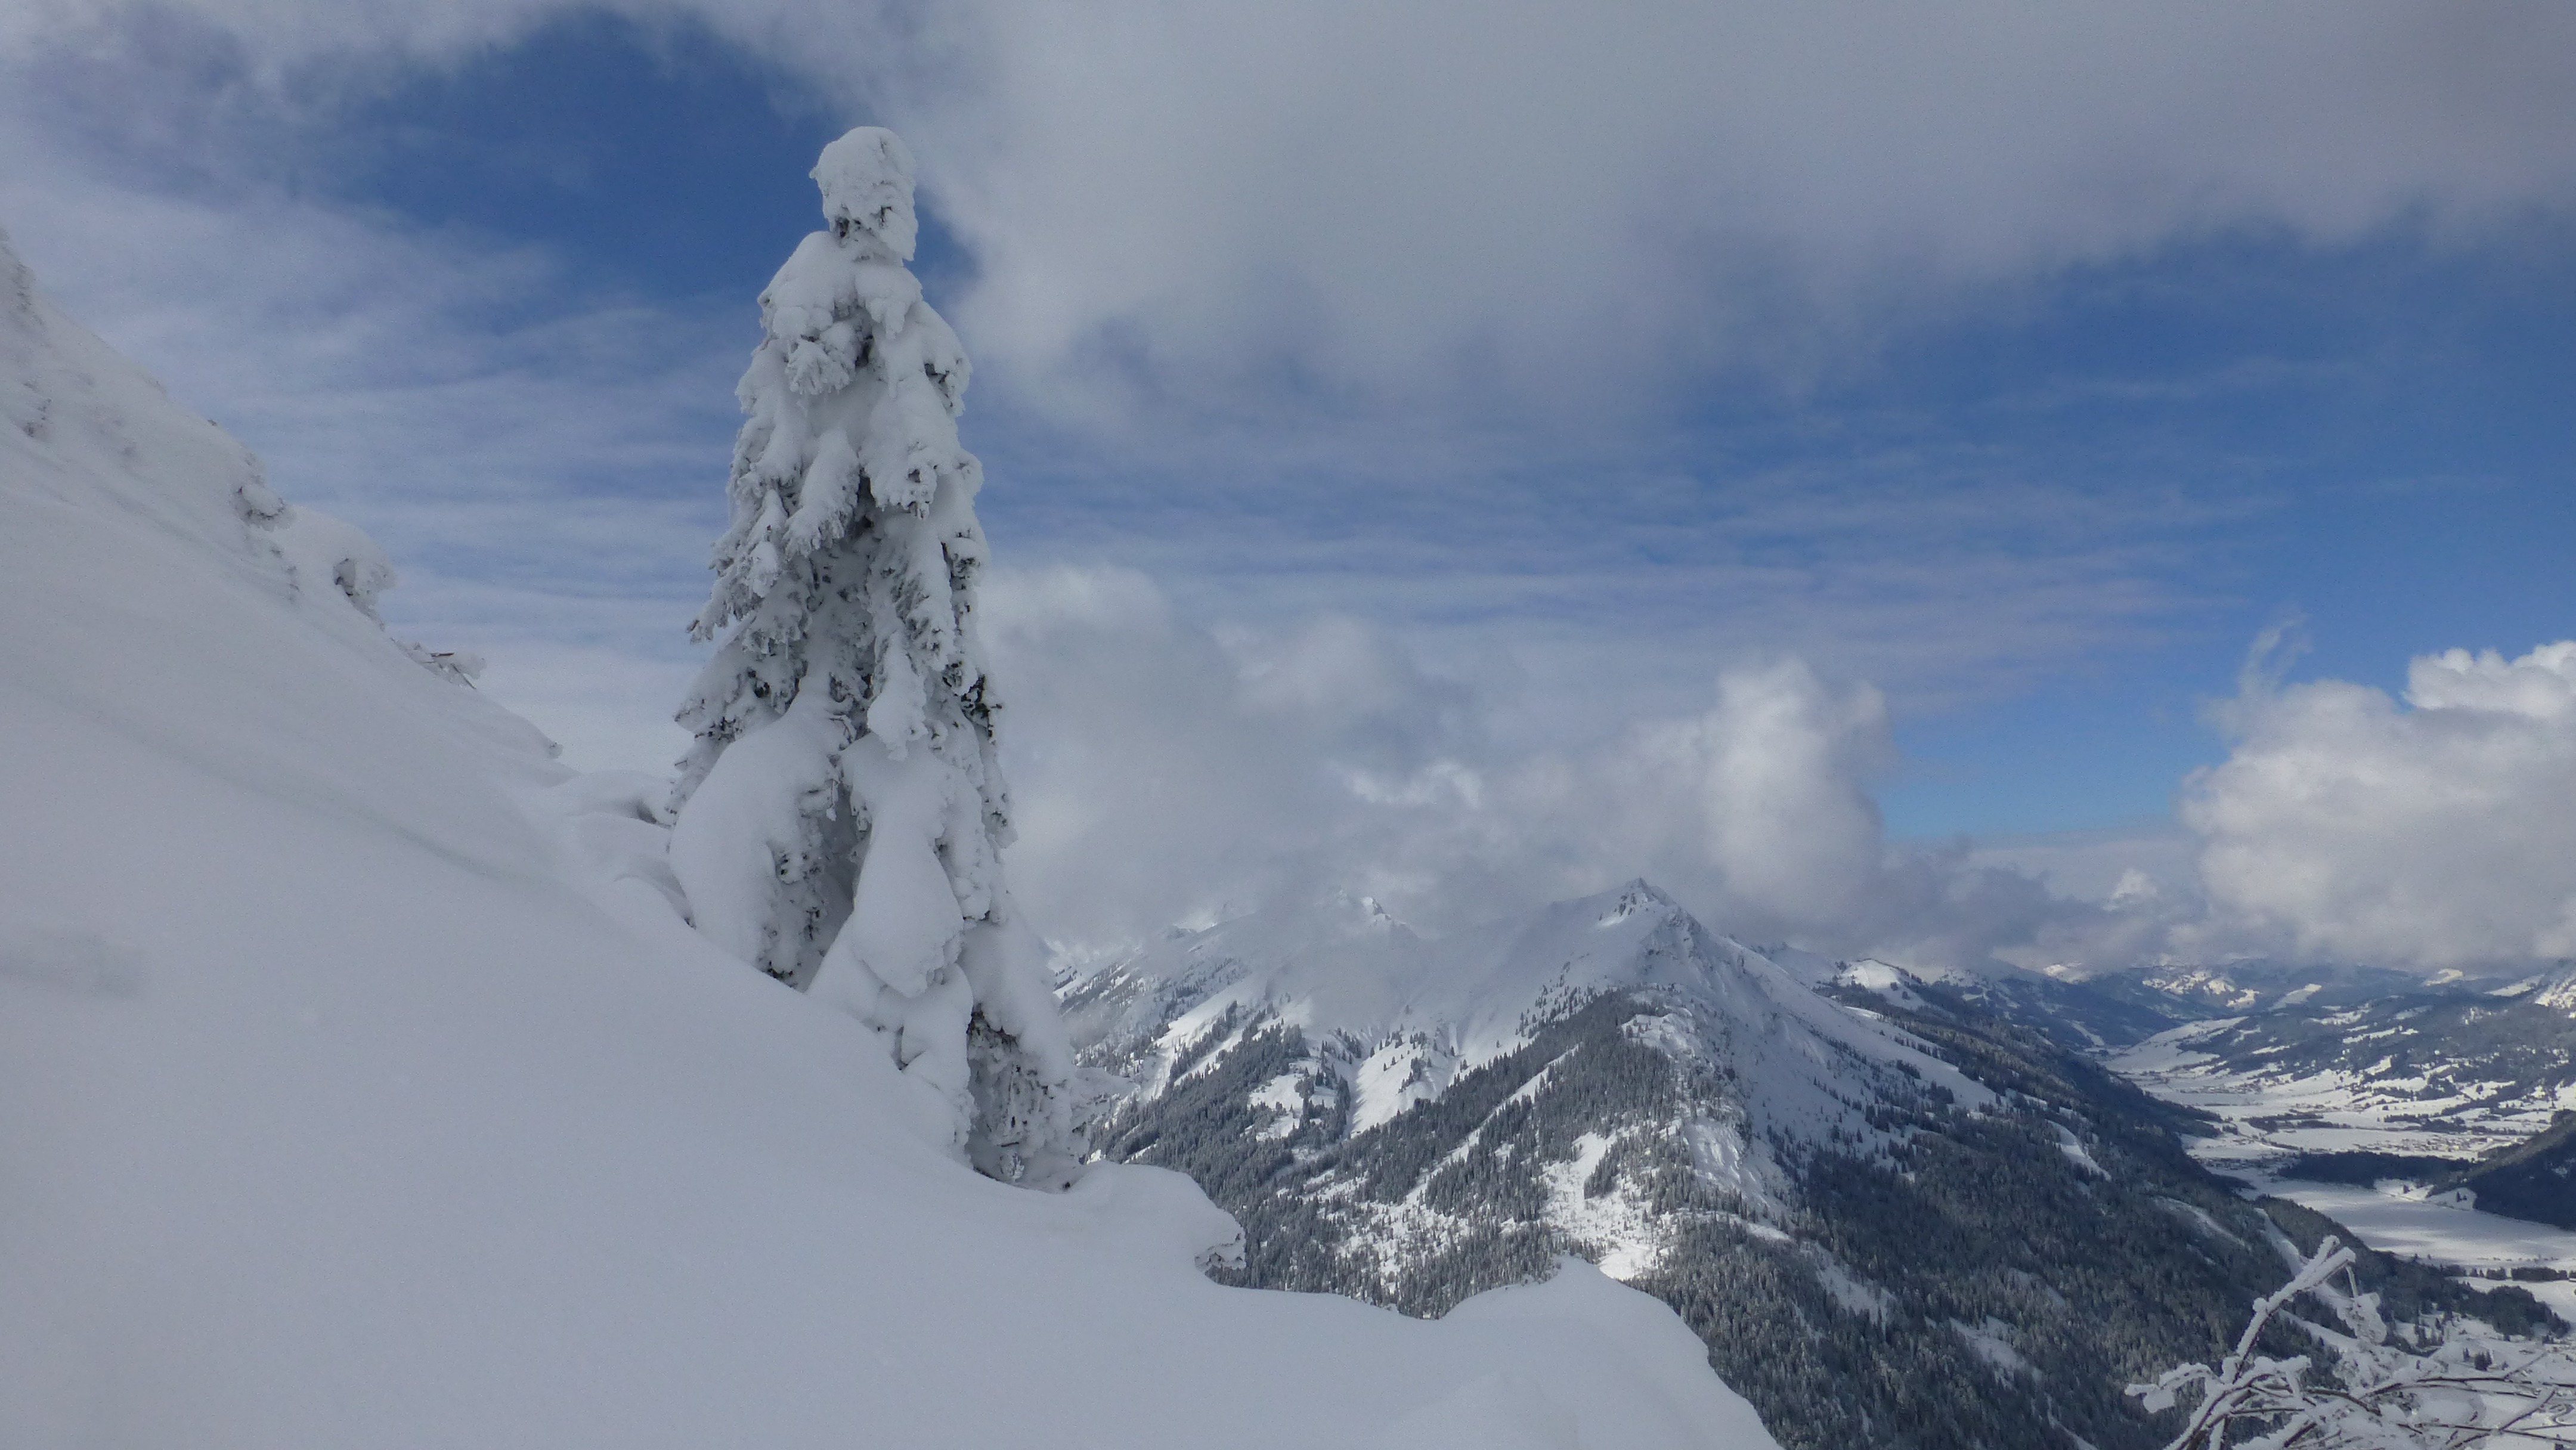
mountain, snow, winter, white, mountain range, weather, season, ridge, summit, mountaineering, alps, icy, wintry, piste, tyrol, landform, ski touring, ski mountaineering, tannheimertal, geographical feature, mountainous landforms, geological phenomenon, hahnenkamm winter